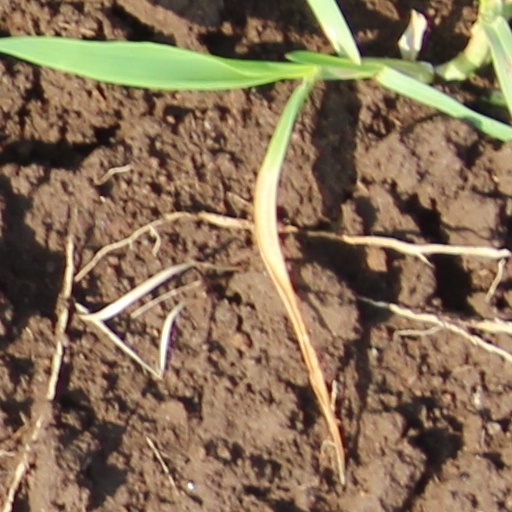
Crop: wheat